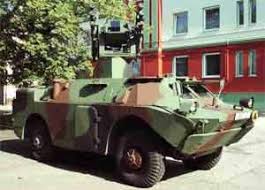
Label: BTR